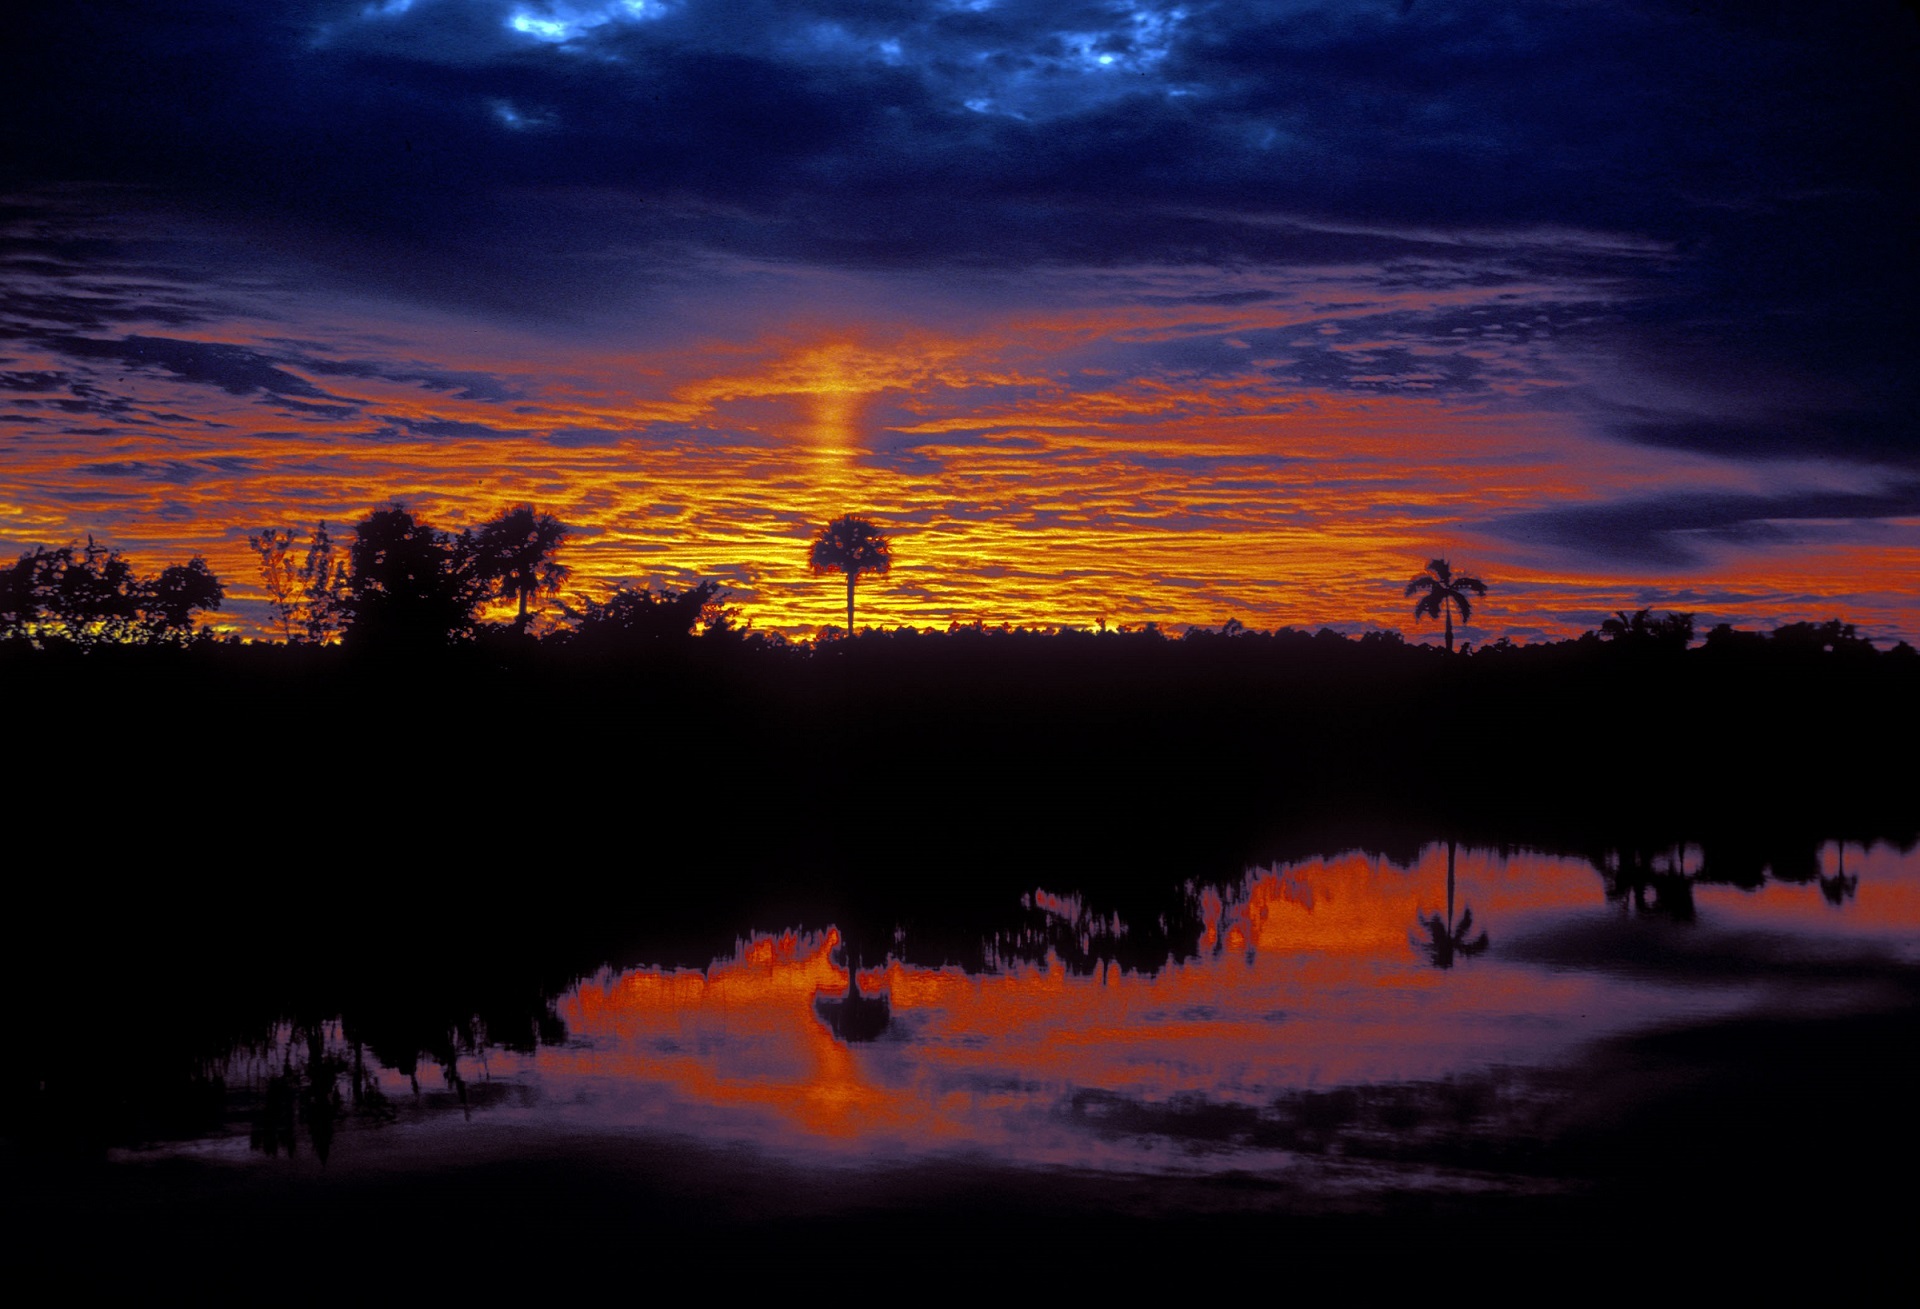
landscape, tree, water, nature, horizon, wilderness, cloud, sky, sun, sunrise, sunset, sunlight, morning, lake, dawn, atmosphere, river, dusk, evening, reflection, tropical, park, usa, calm, darkness, colorful, trees, outdoors, clouds, cool image, wetland, silhouettes, cool photo, florida, everglades, afterglow, phenomenon, meteorological phenomenon, computer wallpaper, geological phenomenon, red sky at morning